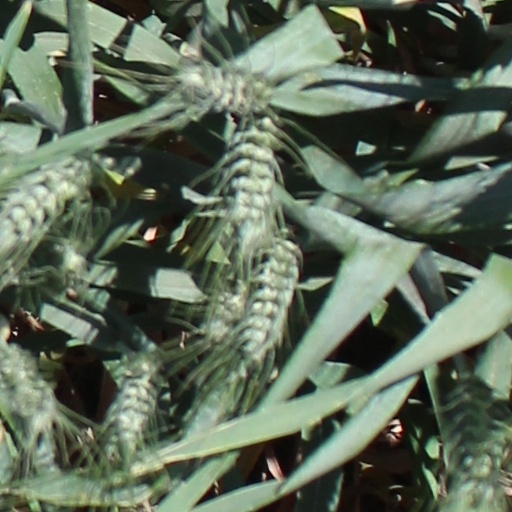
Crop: wheat